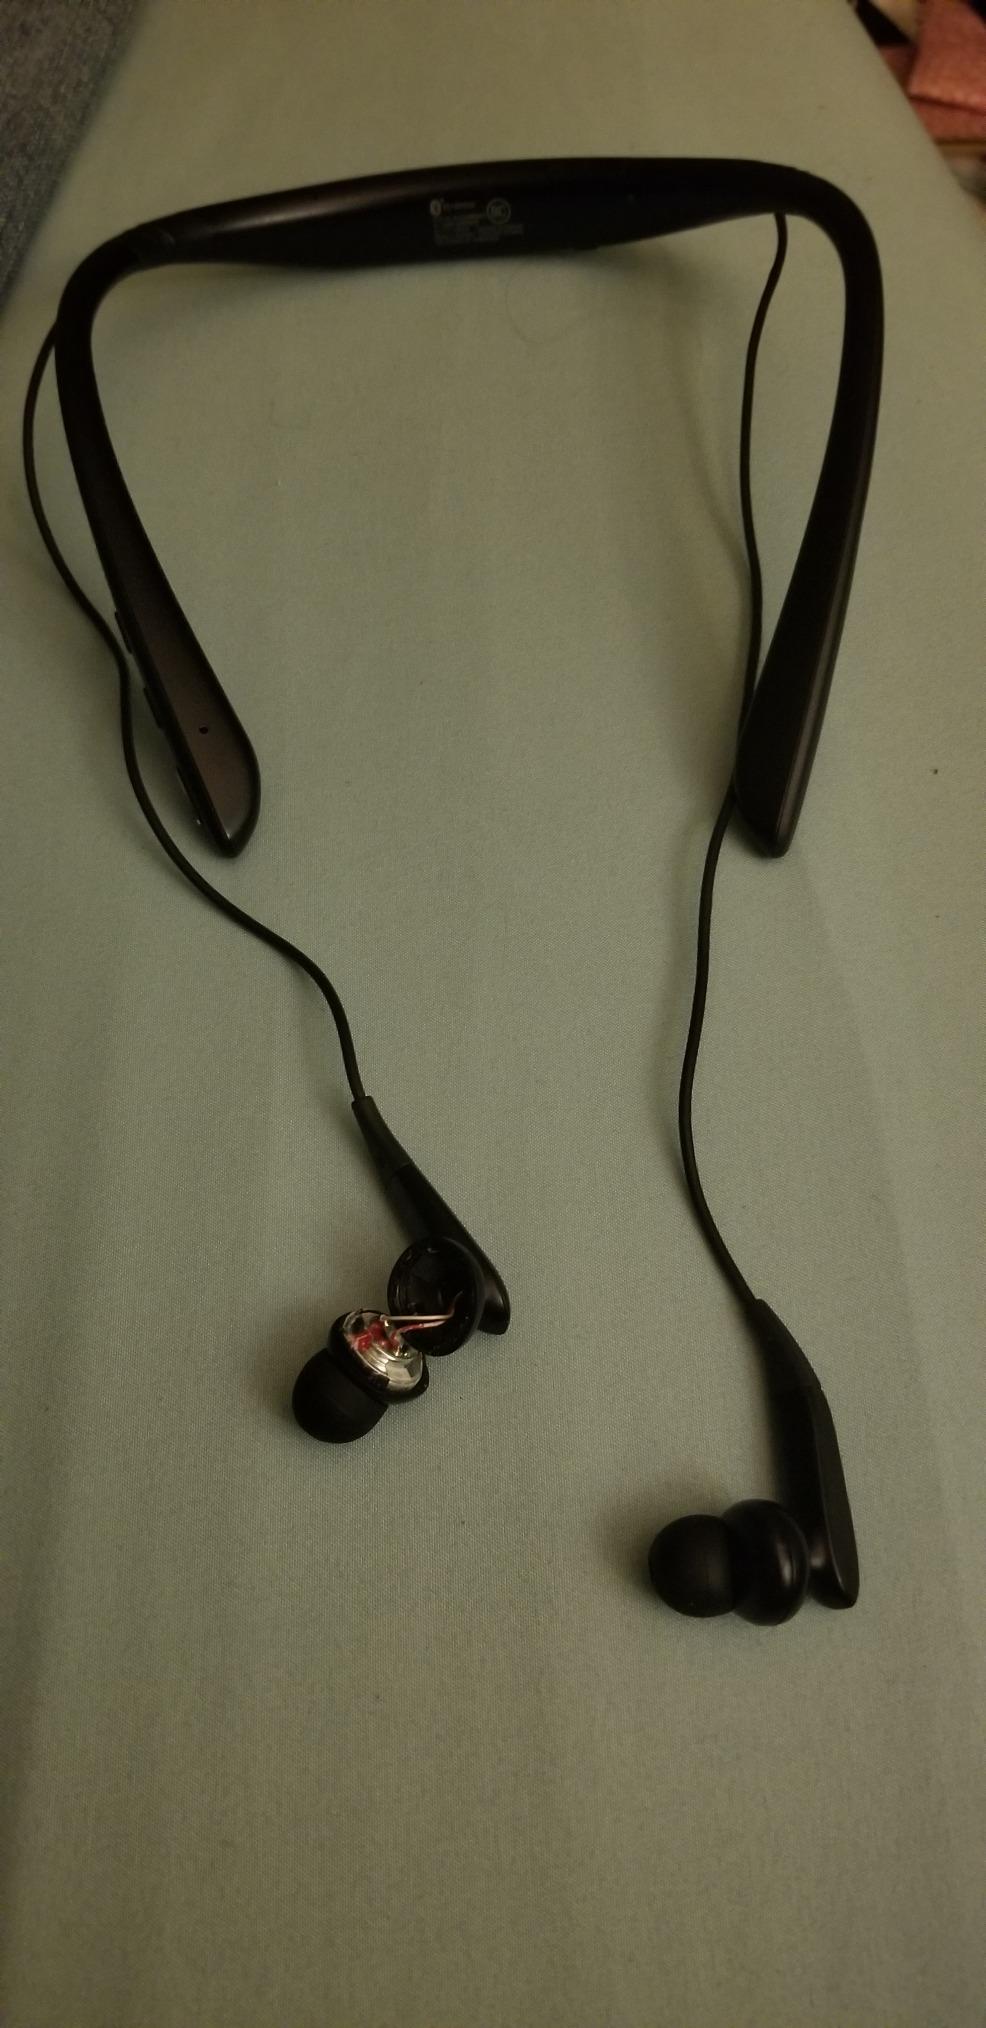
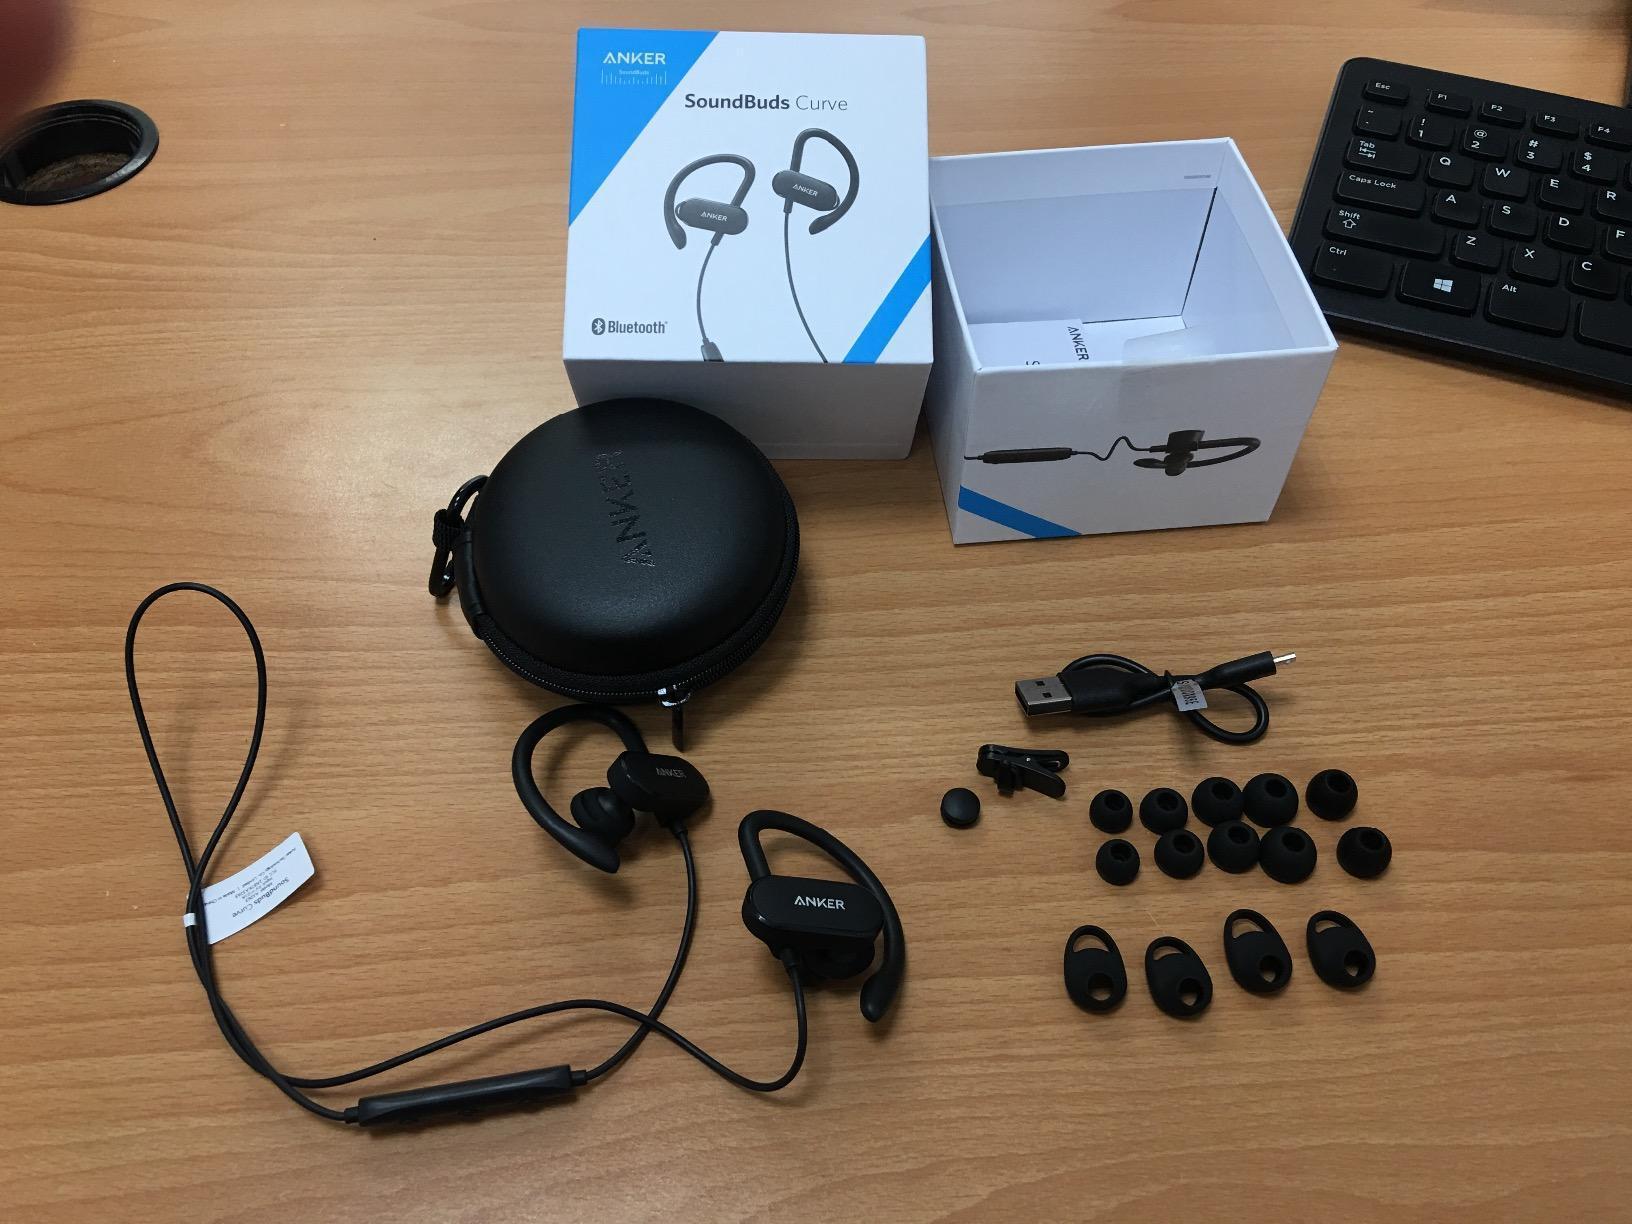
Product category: headphones
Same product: no